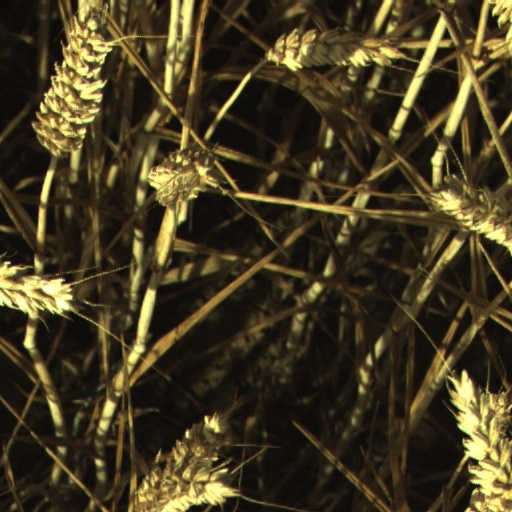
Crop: wheat